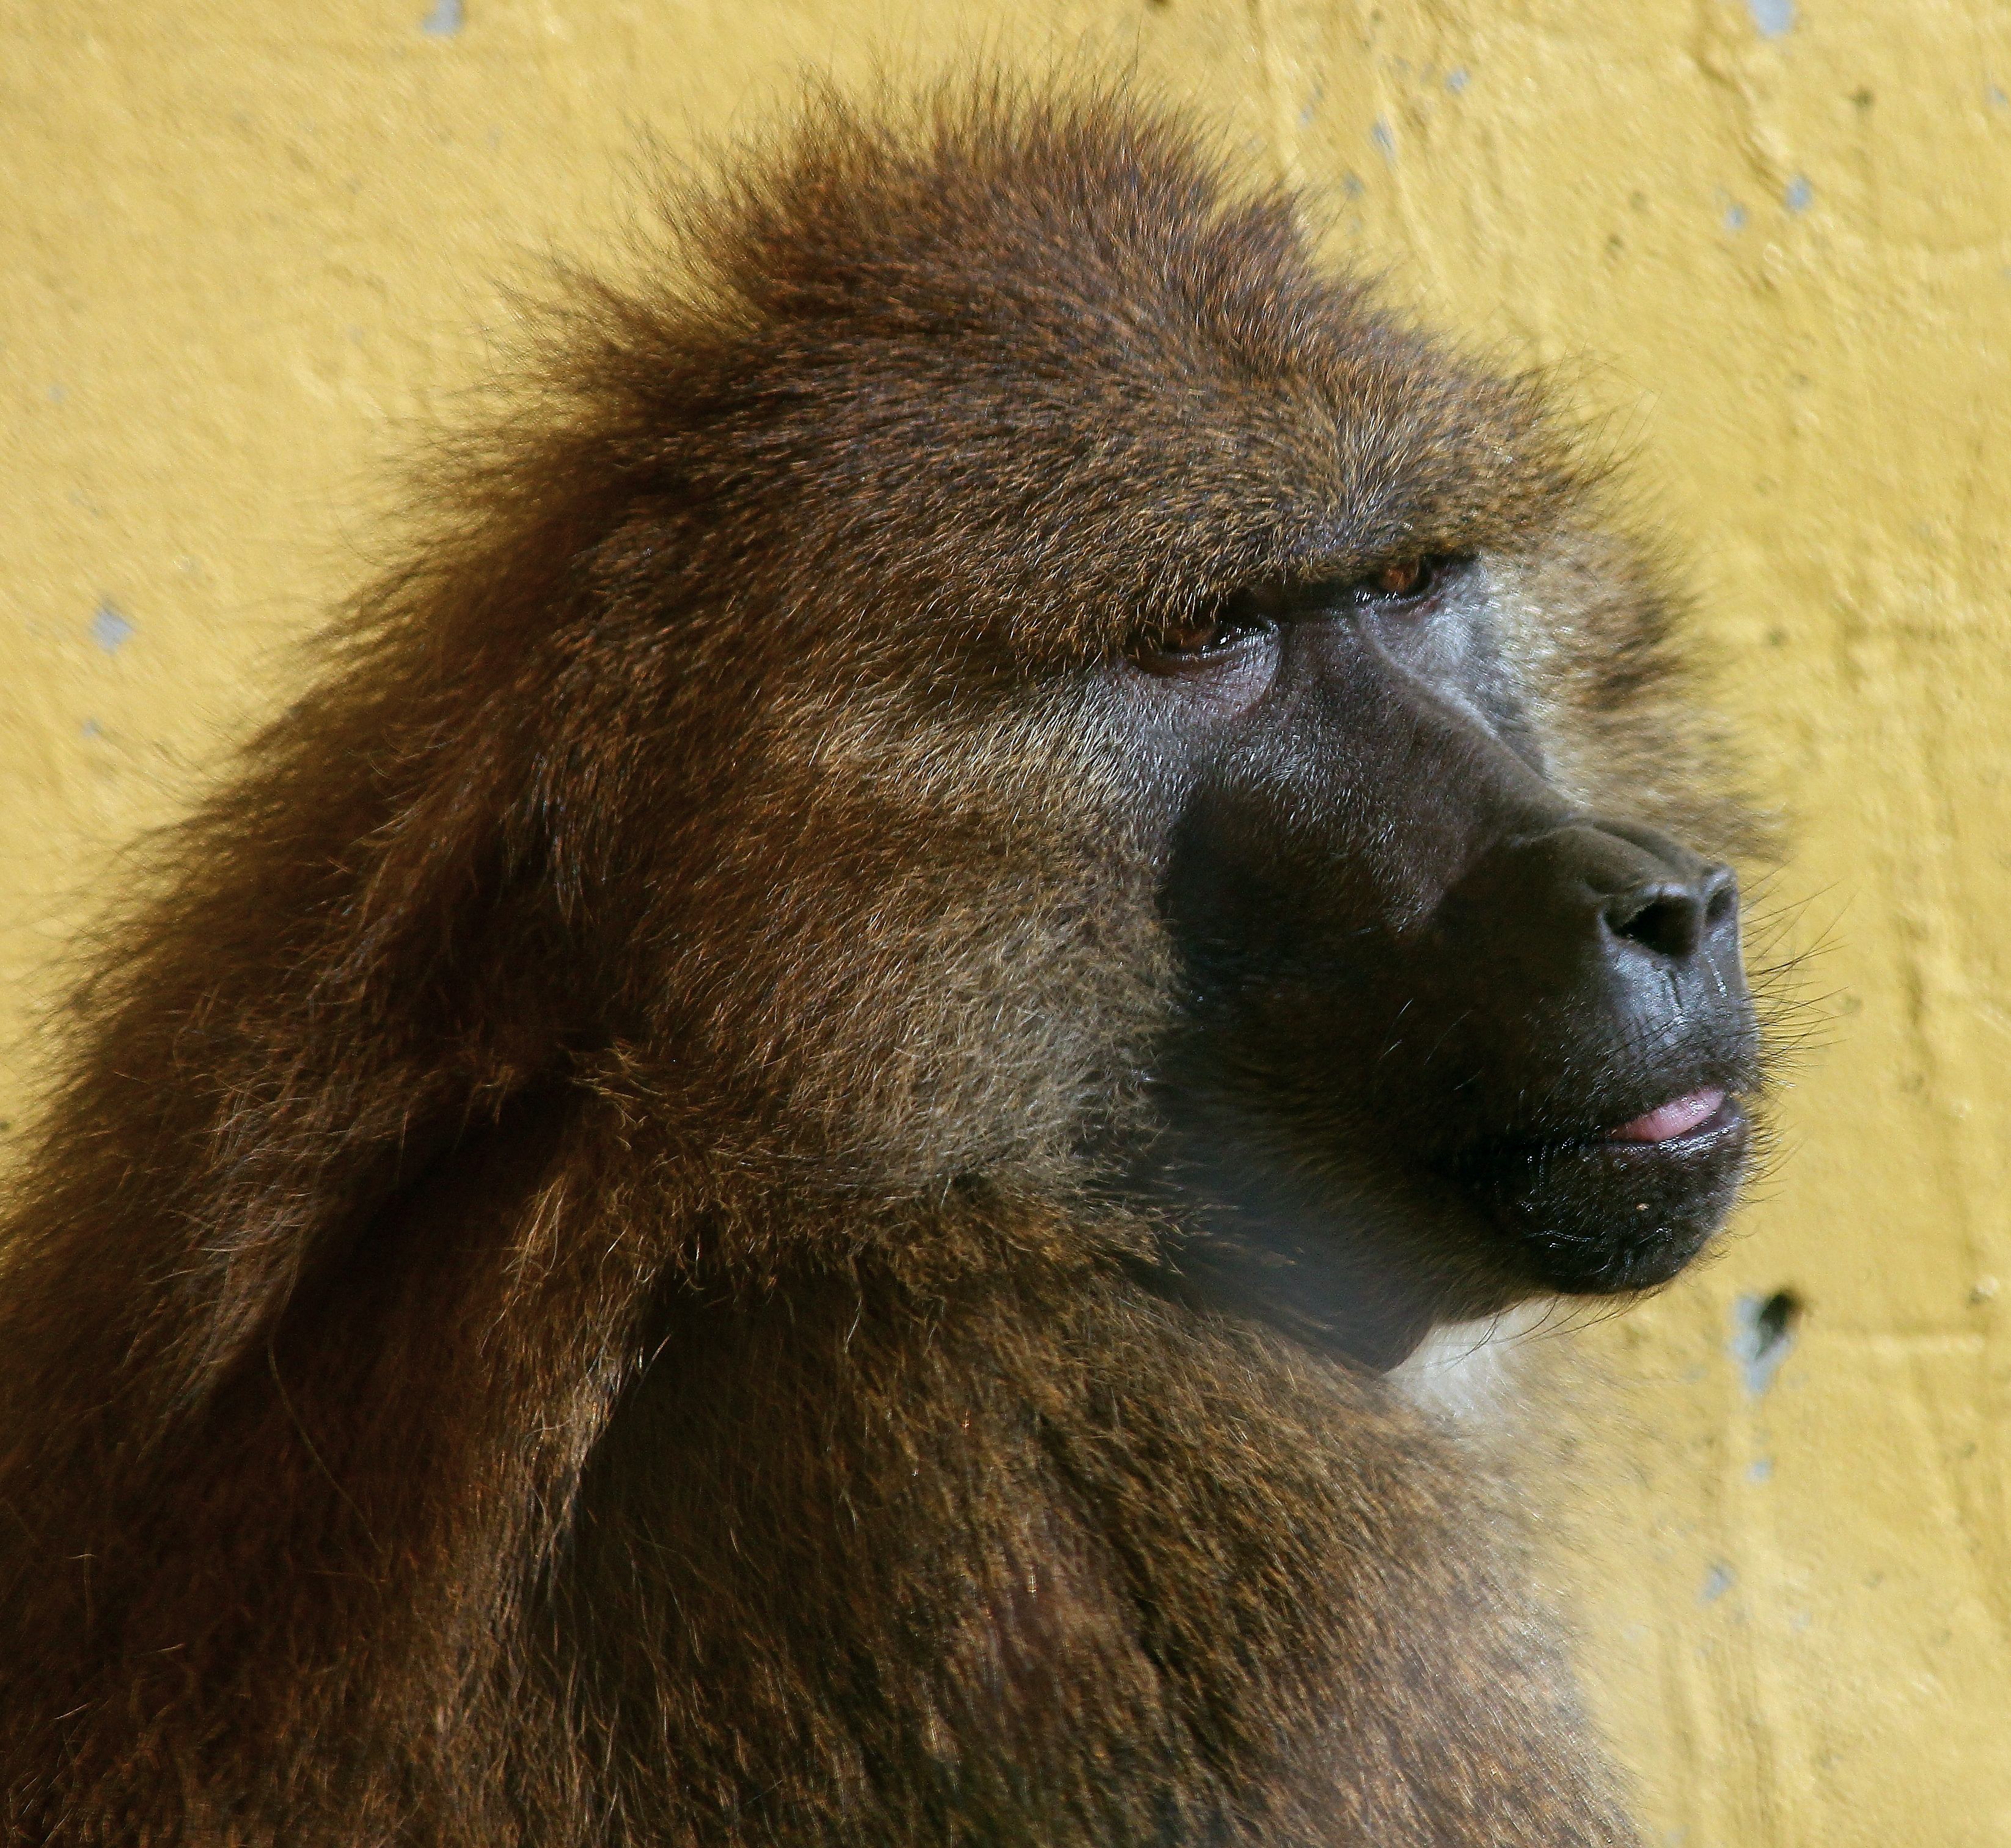
nature, wildlife, macro, mammal, fauna, primate, baboon, animals, vertebrate, naturaleza, ggl1, gaby1, animales, canon550d, macaque, old world monkey, dog breed group, japanese macaque